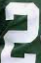
Number: 2